Batman Returns

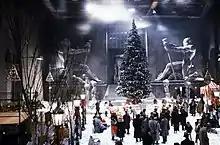
Gotham City Square set built inside Studio 16 at Warner Bros. Studios

Principal photography began on September 3, 1991. Burton wanted to film in the United States with American actors because he believed that "Batman", which had been filmed in the United Kingdom, had "suffered from a British subtext." The economics of filming "Batman" in the United Kingdom had also changed, making it more cost-effective to remain in the U.S. This meant abandoning the Pinewood Studios sets in favor of Burton's new design. "Batman Returns" was filmed entirely on up to eight soundstages at Warner Bros. Studios, Burbank, California, including Stage 16 (which housed the expansive Gotham Plaza set). An additional soundstage, Stage 12 at the Universal Studios Lot, was used for the Penguin's Arctic-exhibit lair.